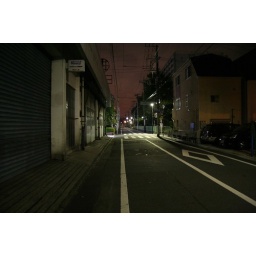
a night shot down the road to the big appartment blocks near our appartment building